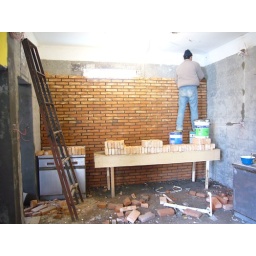
brick wall in the kitchen